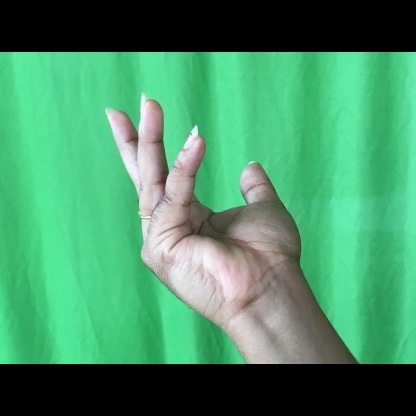
Mudra: Alapadmam